Mansur Shah of Malacca

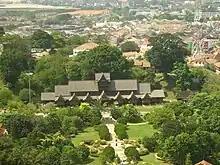
Replica of Mansur Shah palace in Malacca, Malaysia

Nowadays, the prime minister of Malaysia Mahathir Mohamad plan to reconstruct a newly replica of Mansur Shah palace in 17th July 1984, and it was also open by the government of himself. Much were made in hardwoods, while the roof of the palace is made of a "belian" wood. Nowadays, the replica of the palace is now discern to be type of museum in the modern days of Malaysia in Malacca.